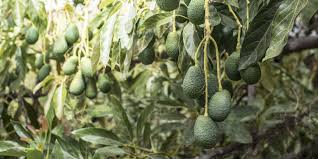
Label: Avocado